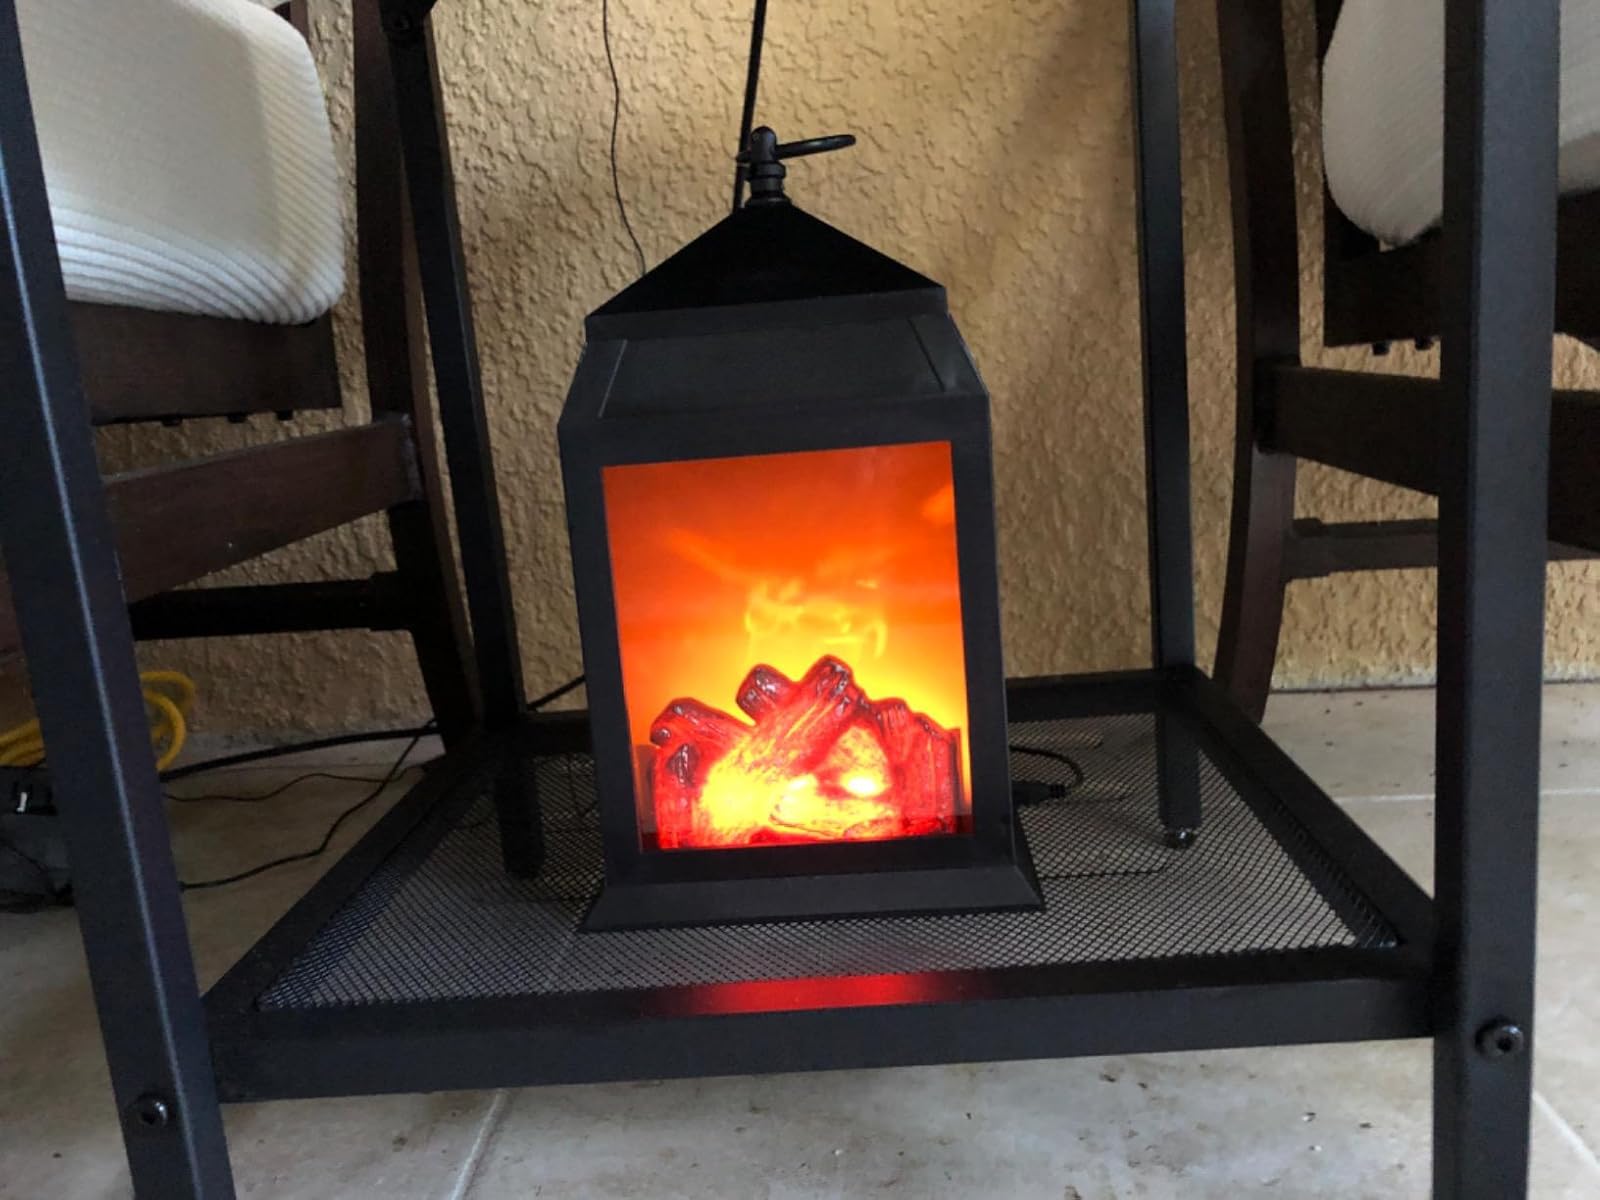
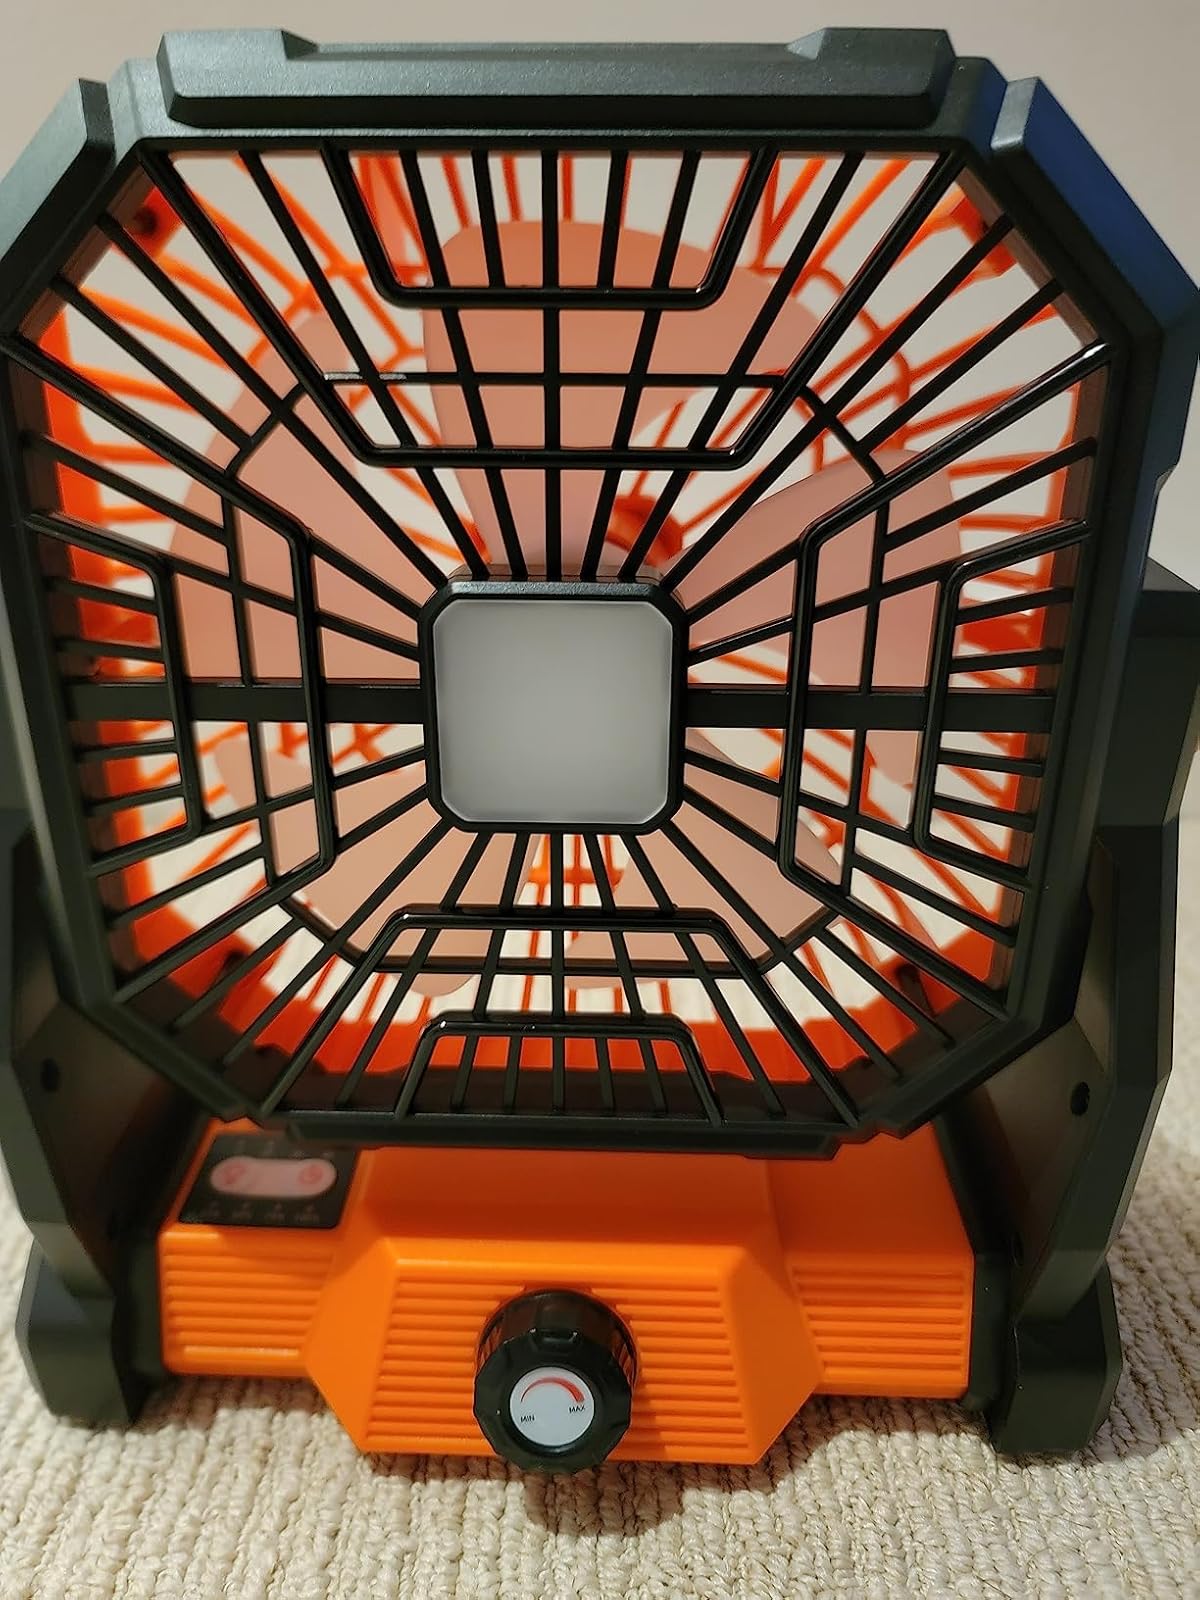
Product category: lantern
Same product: no